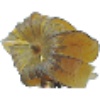
Label: physalis_with_husk